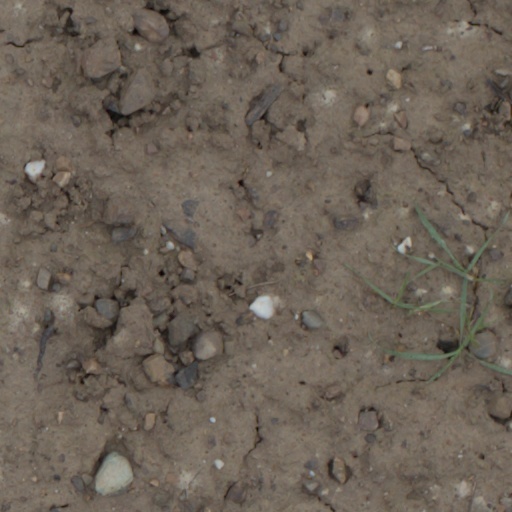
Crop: wheat